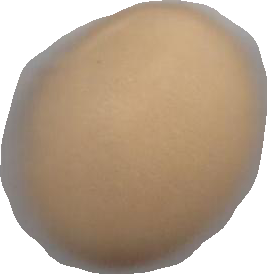
Variety: Grobogan